Gardner Minshew

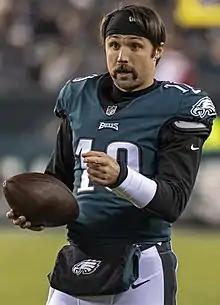
Minshew with the Eagles in 2022

In February 2019, Minshew was one of three Washington State football players, alongside Andre Dillard and James Williams, to receive an invitation from the National Football League (NFL) to that year's NFL Scouting Combine. As a quarterback whose style of offense prioritizes passing over rushing, his 40-yard dash speed at the combine did not stand out; coaches from various National Football League (NFL) teams also inquired as to why Minshew had attended four different colleges in as many years. Minshew had the second-largest hand size of any quarterback at the combine, with his span behind only Tyree Jackson's . Minshew was physically smaller than many of the other quarterbacks at the combine and he told at least one coach, "I know I'm too short, too slow, but I won 11 fucking games last year". He was also confident that the popularity of other passing-heavy quarterbacks like Patrick Mahomes, Jared Goff, and Baker Mayfield in the NFL would help his stock in the upcoming draft. 28 of 32 NFL teams also came to watch Minshew at Washington State's pro day, where he completed 41 of 46 passes. Of the five misses, three were dropped by the receiver, while two were true incompletions. Between the scouting combine, pro days, and Senior Bowl, Minshew spoke with all 32 NFL teams in the time leading up to the draft.